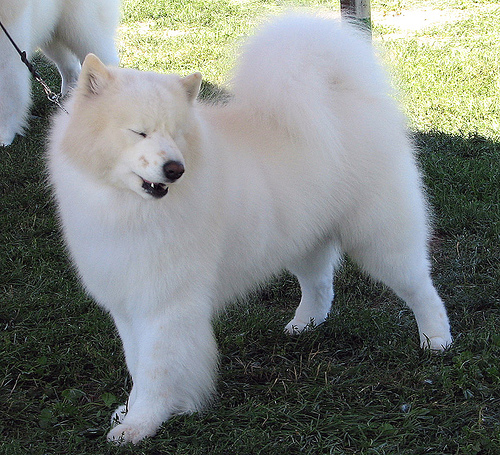
Animal: dog
Breed: samoyed